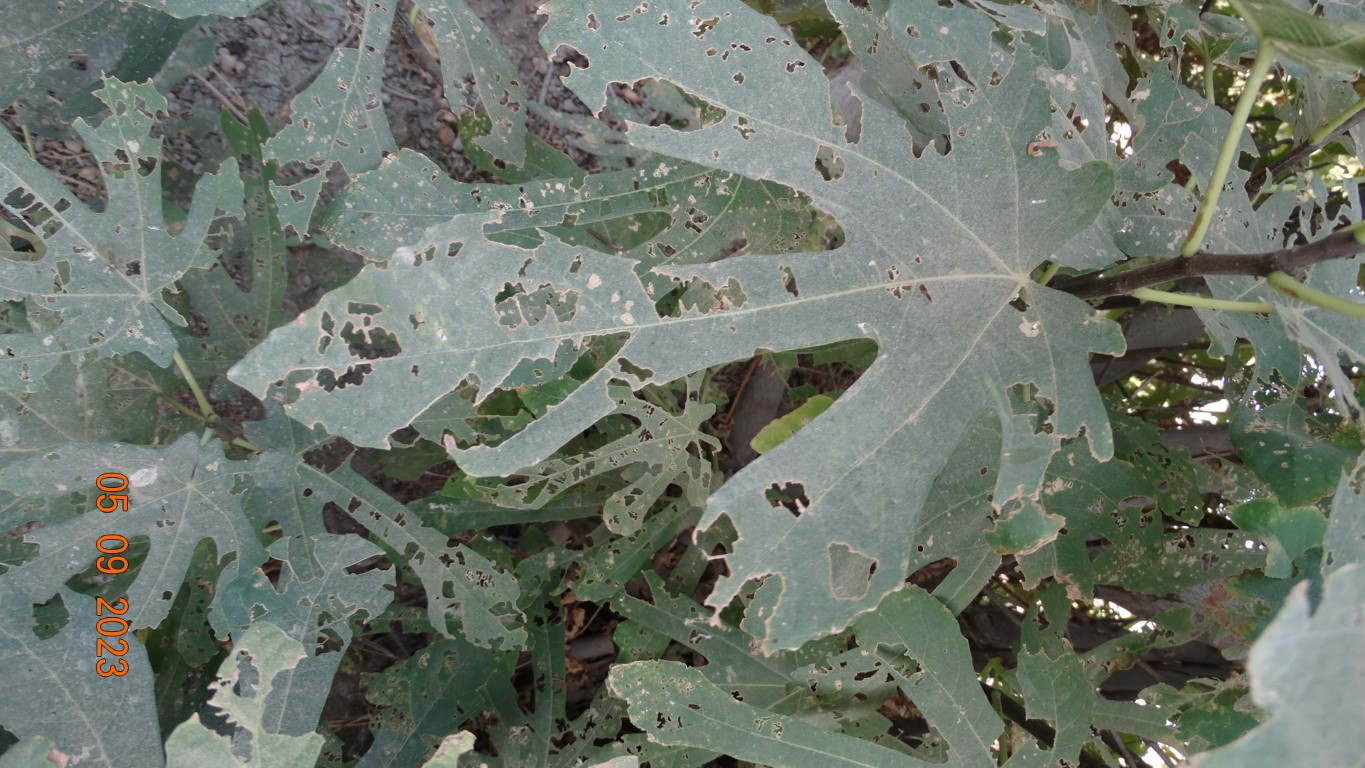
Label: infected